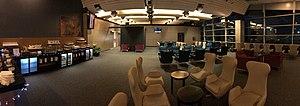
L'aéroport international Blaise-Diagne ou aéroport de Dakar, capitale du Sénégal, est situé à Diass à 47 kilomètres au sud-est de Dakar à proximité de la Petite-Côte. Inauguré le 7 décembre 2017, il remplace l'ancien aéroport international Léopold-Sédar-Senghor de Dakar.